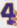
Number: 4